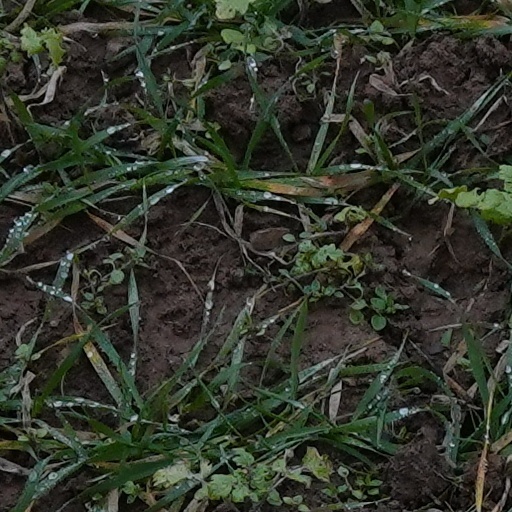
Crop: wheat